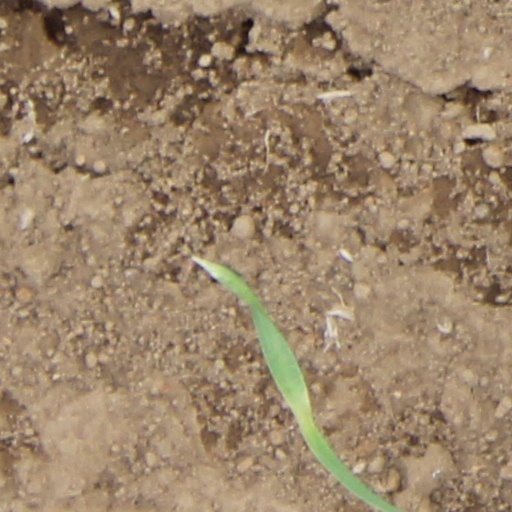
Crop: wheat